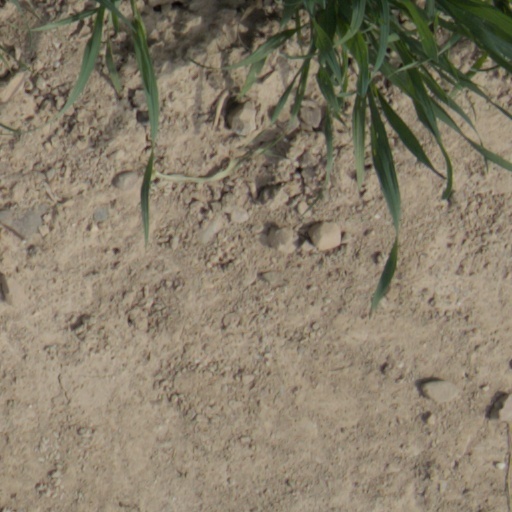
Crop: wheat